The Clockwork Three

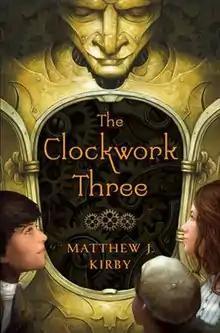

The Clockwork Three is a 2010 novel by American author Matthew J. Kirby. Set in a fictional coastal city in the late nineteenth century, it follows three children: Giuseppe, Hannah, and Frederick who work to solve each other's problems.